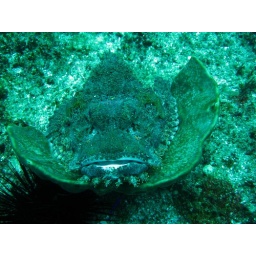
Some photos from diving in Mozambique during the Summer of 08.Probably the ugliest fish in the ocean